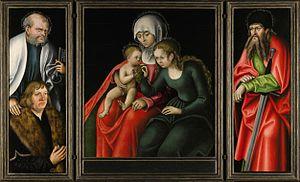
Lucas Maler, dit Lucas Cranach l’Ancien, né le 4 octobre 1472 à Kronach et mort le 16 octobre 1553 à Weimar, est un peintre et graveur de la Renaissance allemande.